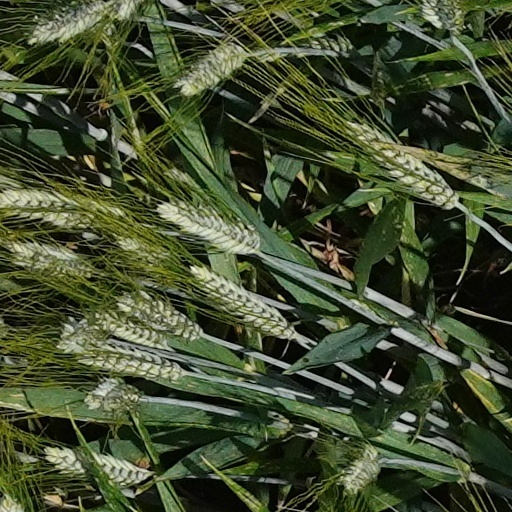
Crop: wheat